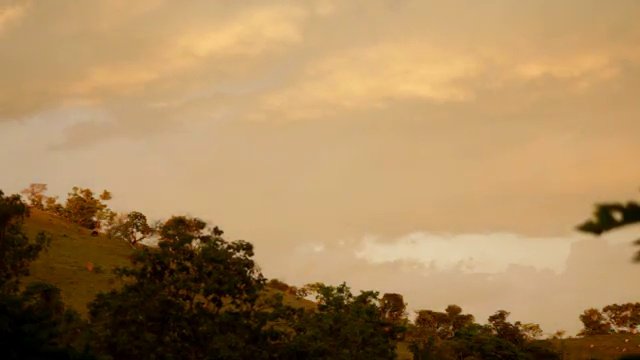
Fire: no
Smoke: no